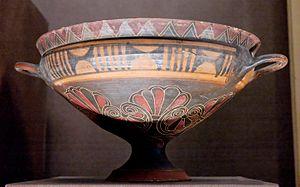
Vroulia est un site archéologique de Grèce situé sur l'île de Rhodes.